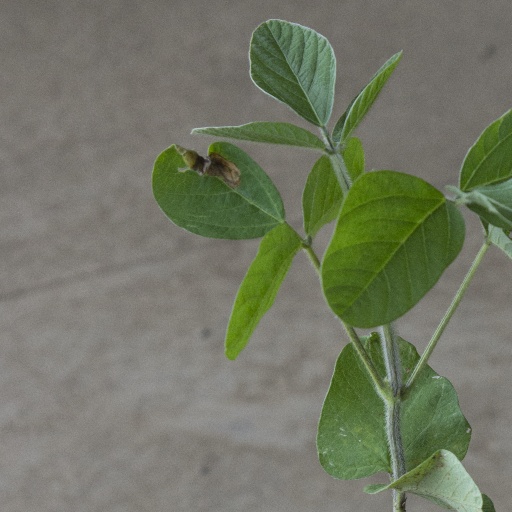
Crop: soybean